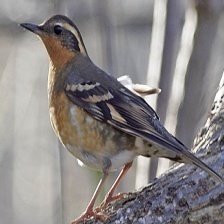
Species: VARIED THRUSH
Scientific name: IXOREUS NAEVIUS